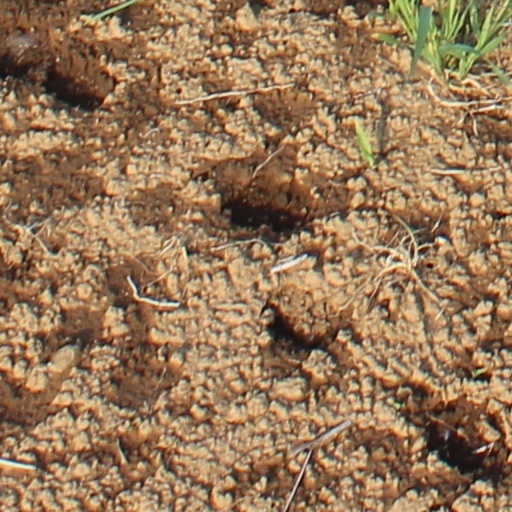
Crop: wheat